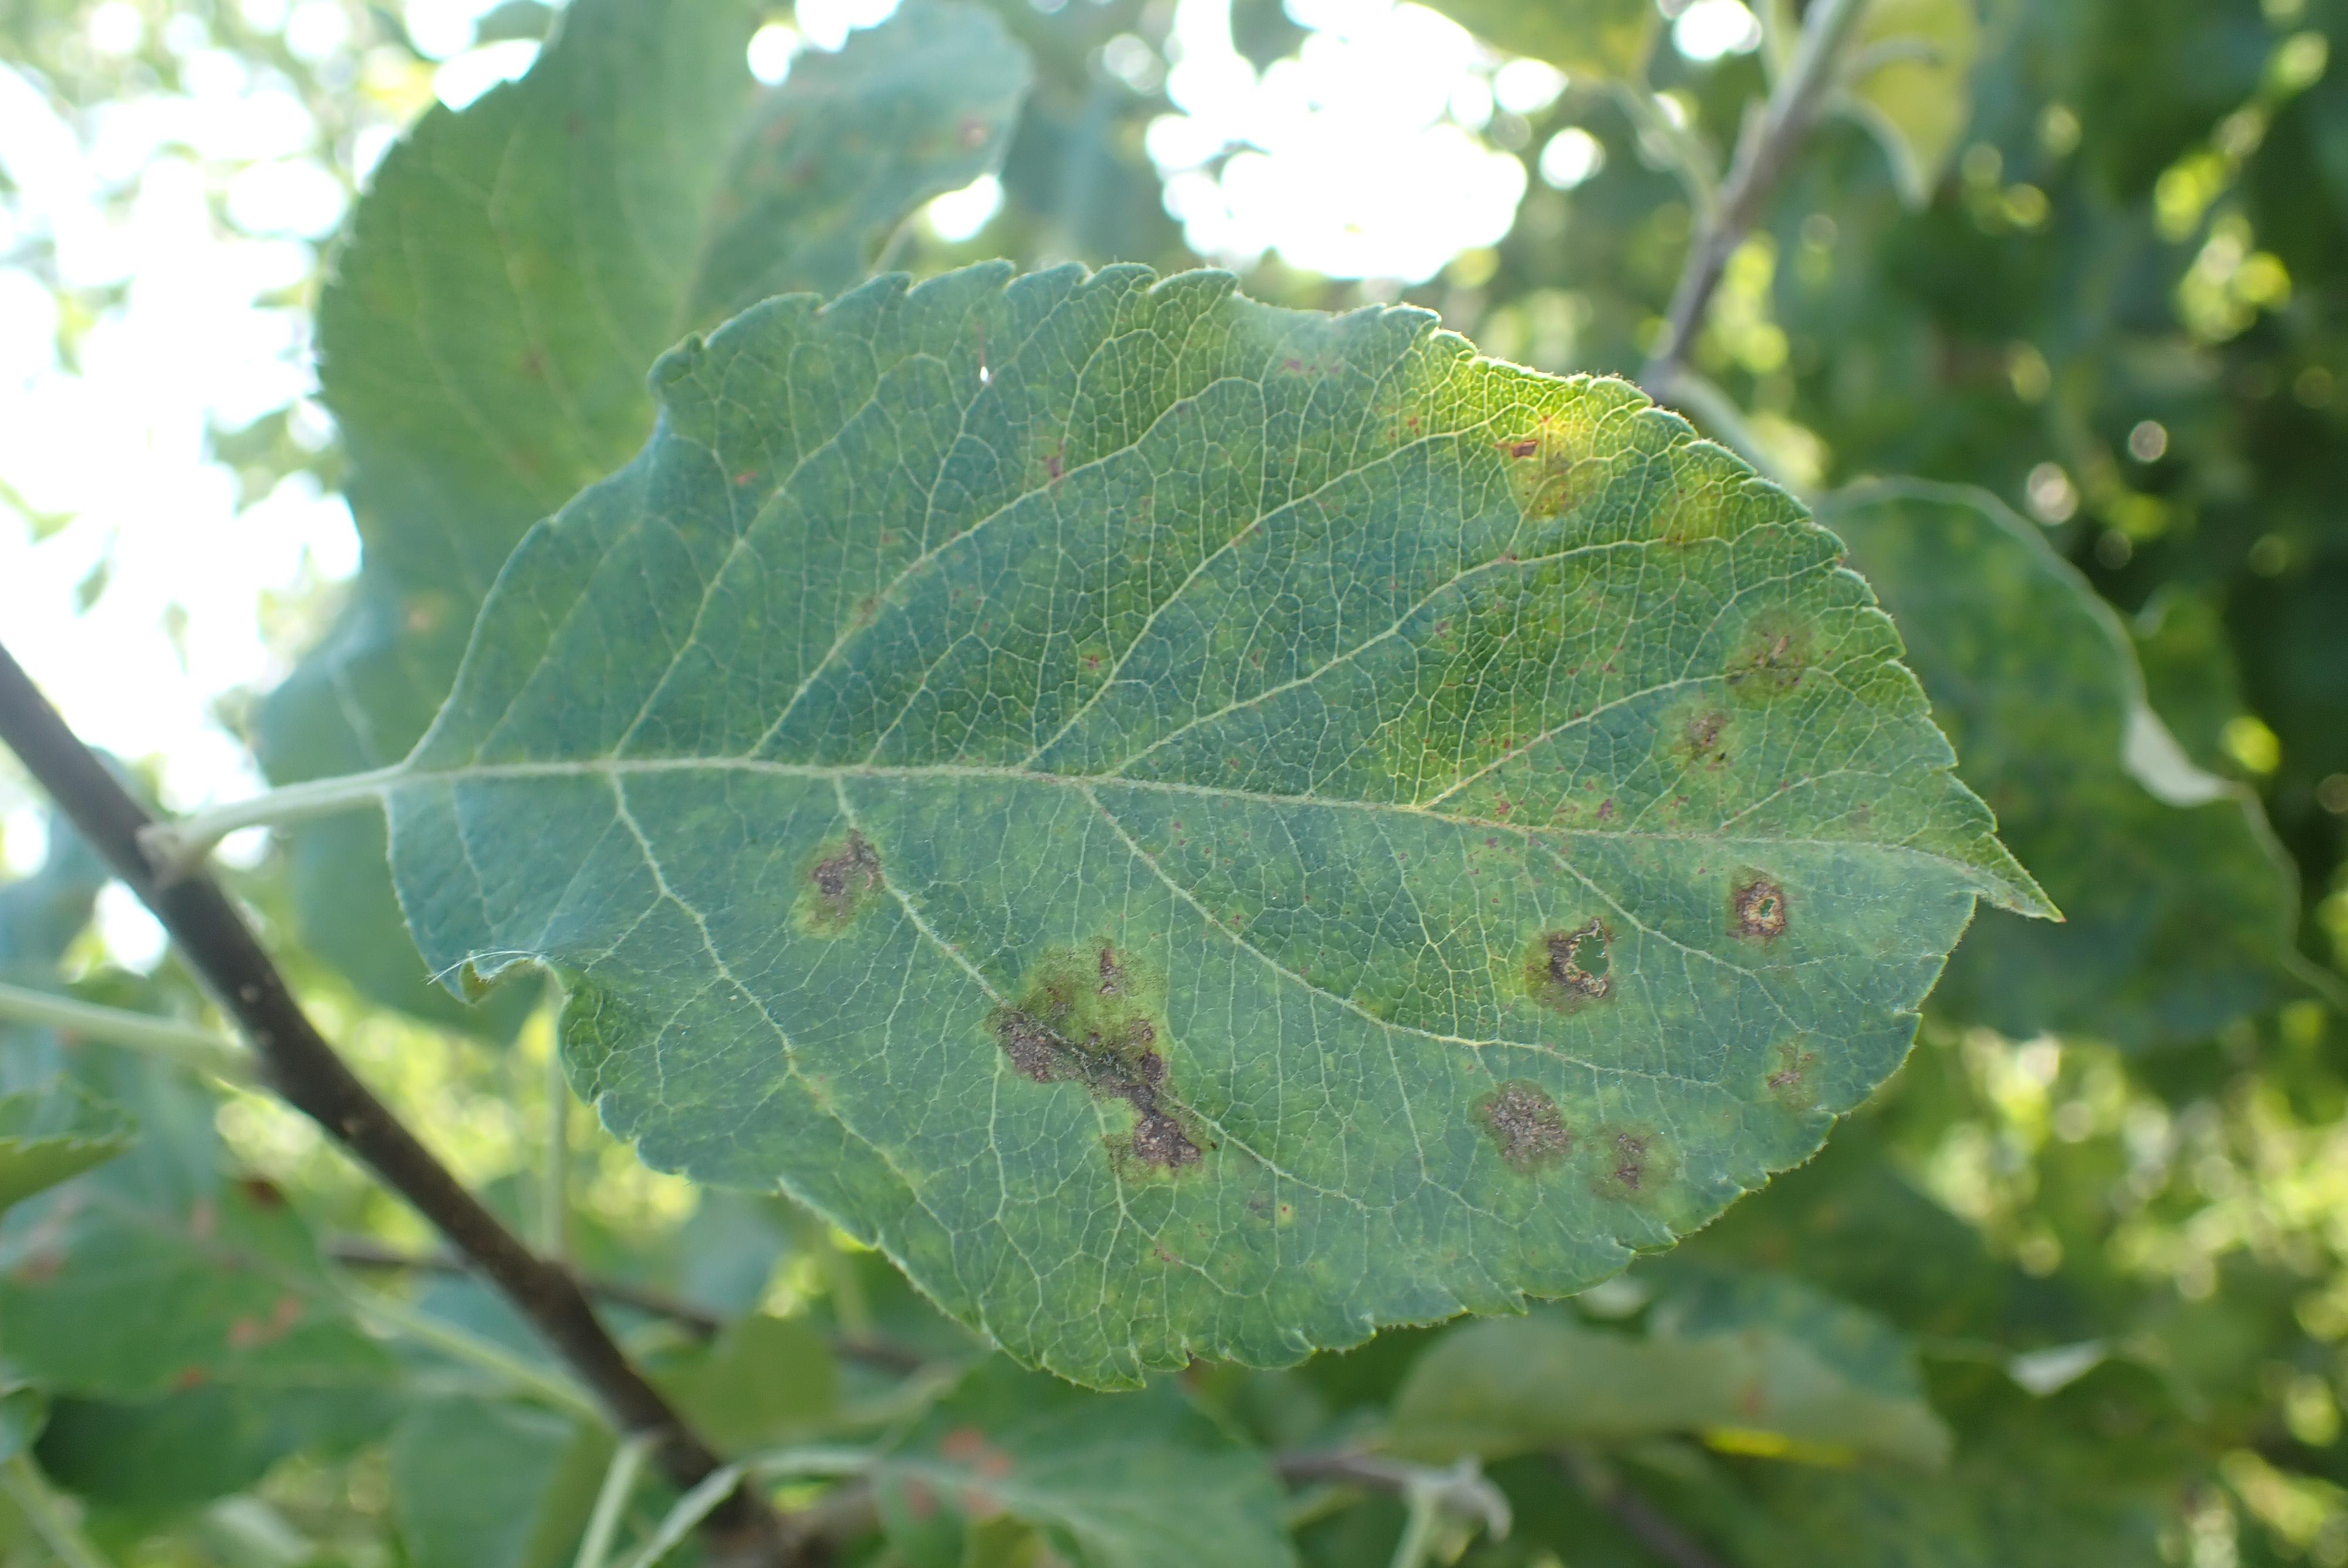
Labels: scab